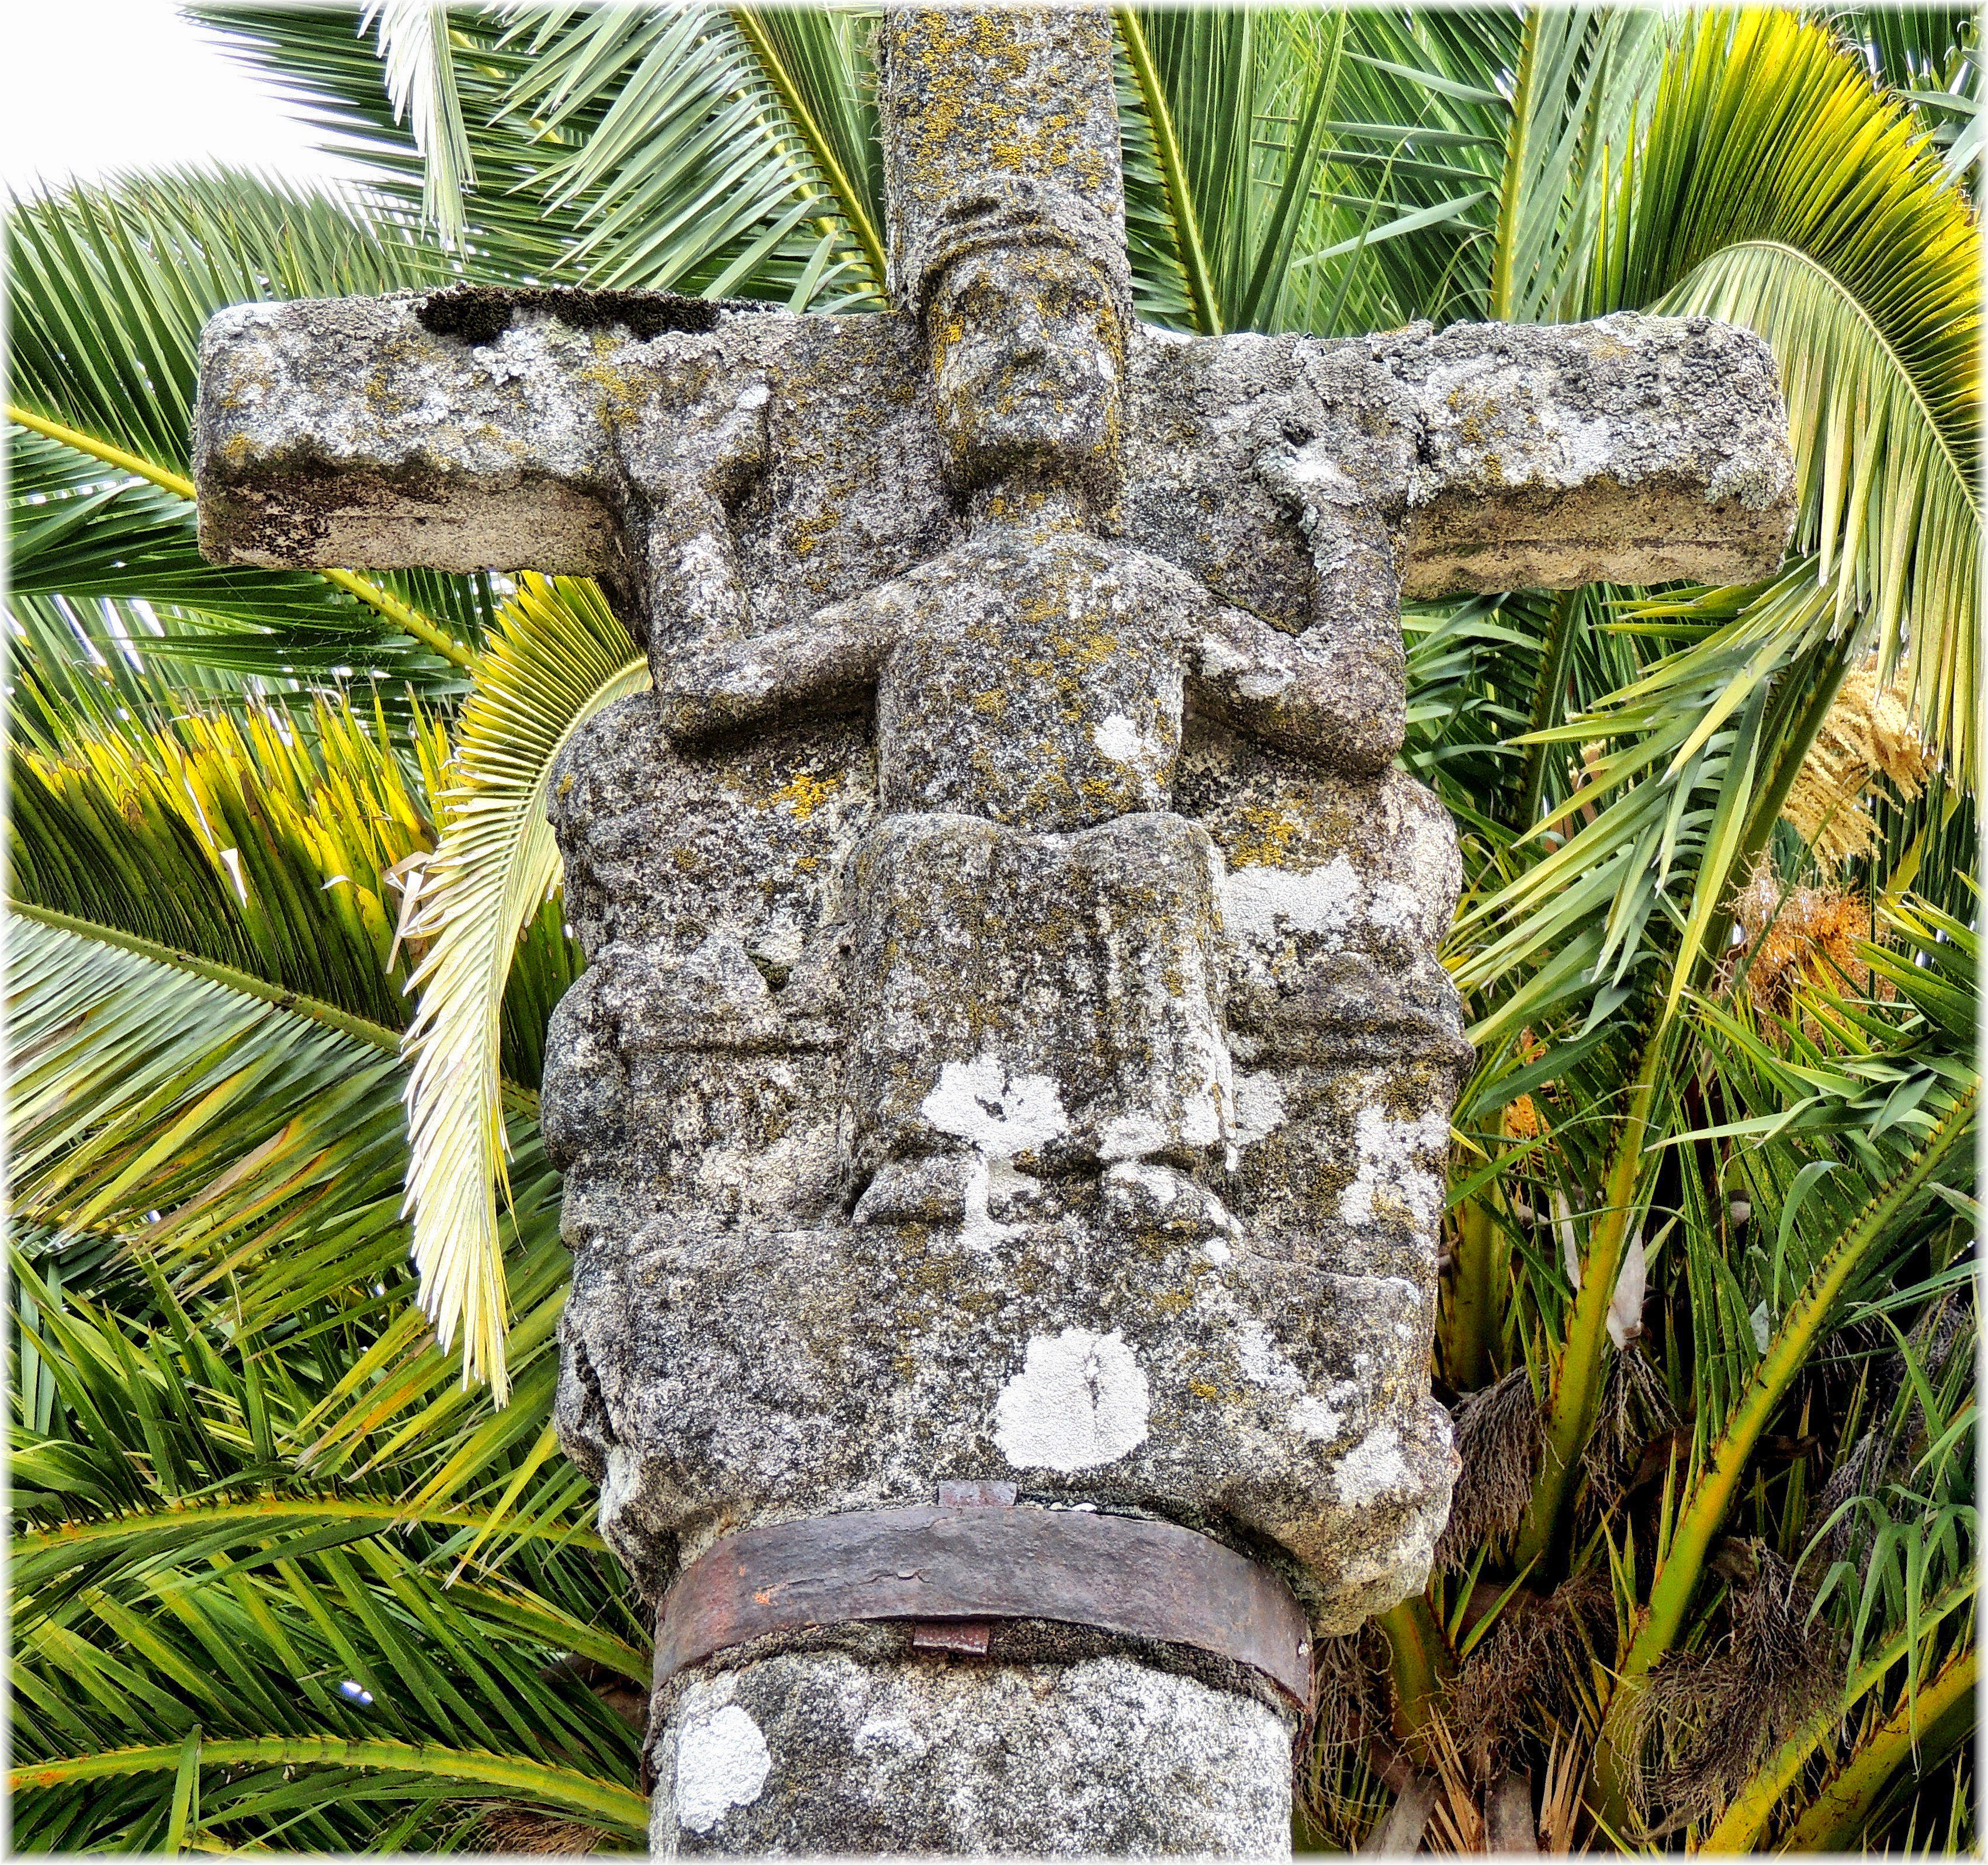
tree, grass, rock, plant, flower, monument, statue, jungle, botany, garden, sculpture, art, cool image, fountain, carving, water feature, arecales